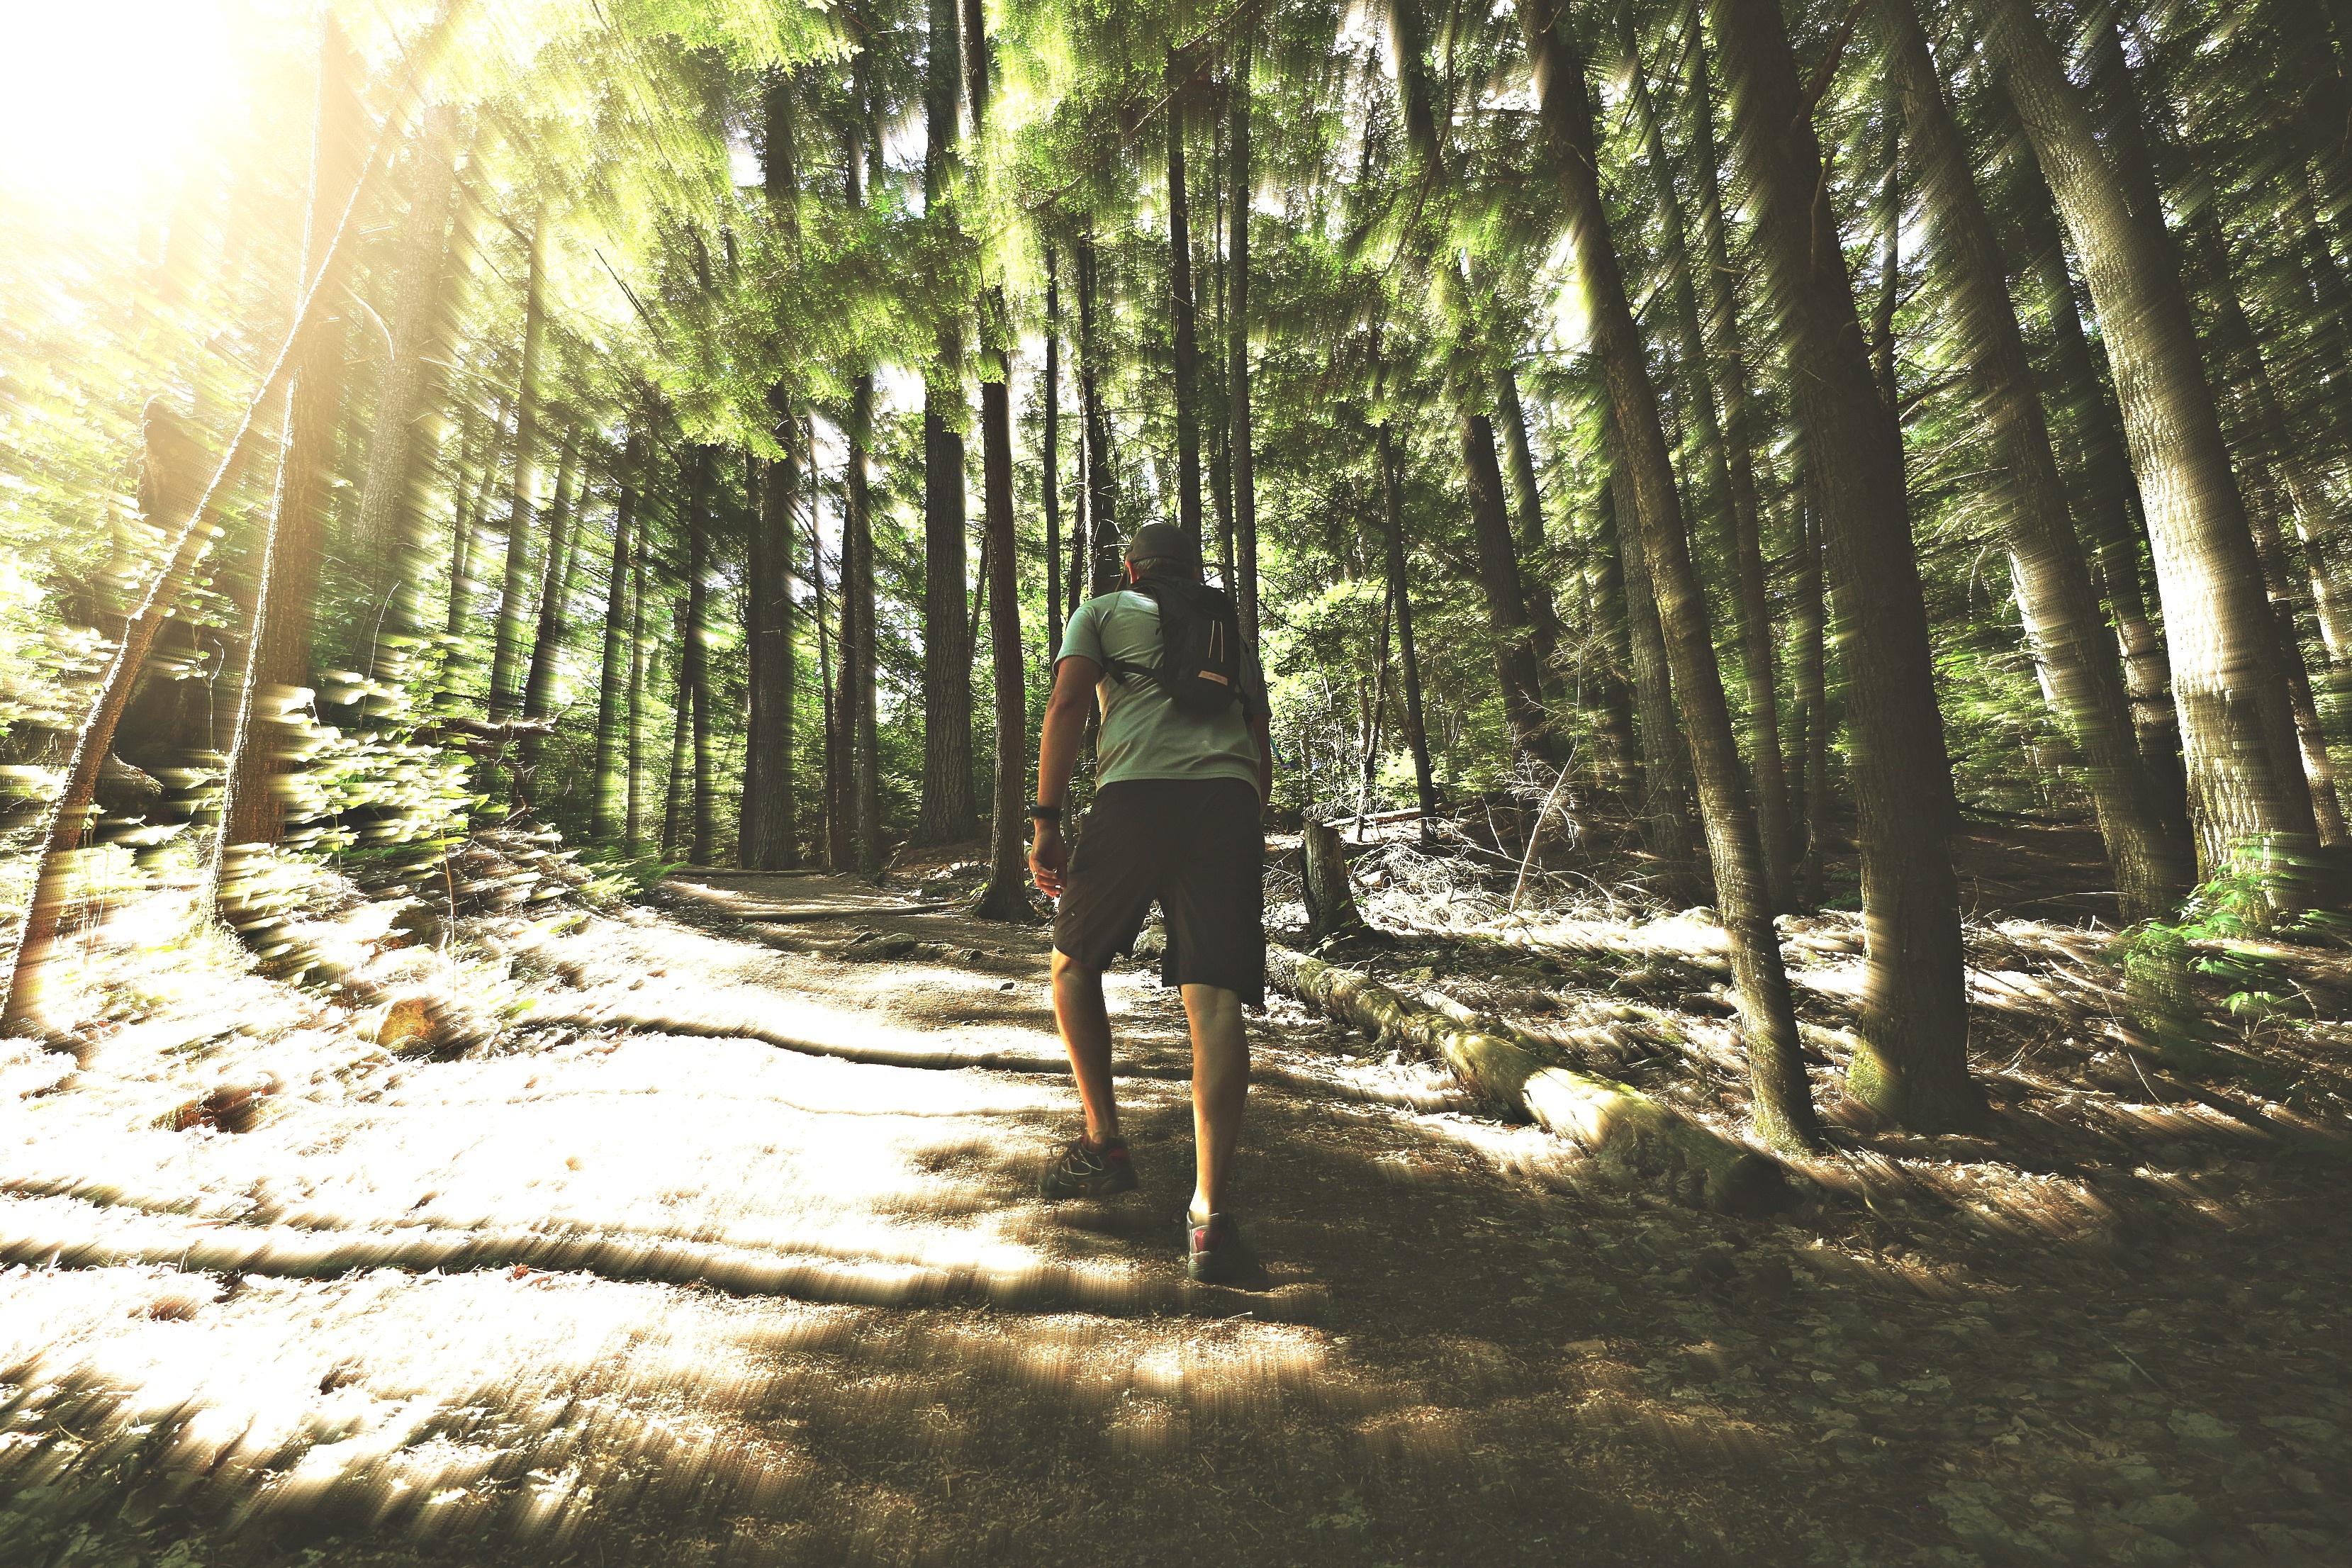
tree, nature, forest, outdoor, walking, trail, sunlight, summer, hike, mountain bike, trees, woodland, habitat, mountain biking, natural environment